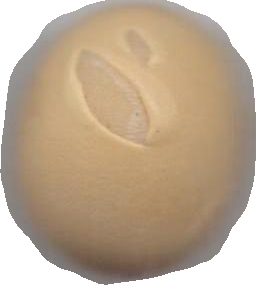
Variety: Dega